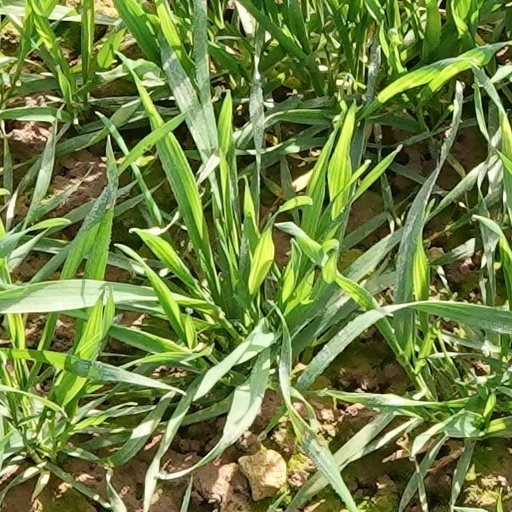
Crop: wheat